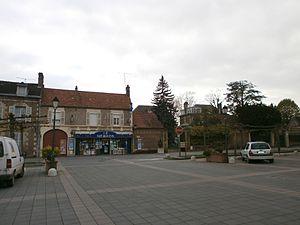
Le centre ville du Meux
Le Meux est une commune française située dans le département de l'Oise, en région Hauts-de-France.